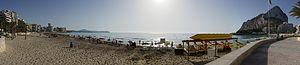
Vue panoramique de la plage du Levant - Calpe
Calp, en valencien et officiellement, est une commune d'Espagne de la province d'Alicante dans la Communauté valencienne. Elle est située dans la comarque de la Marina Alta et dans la zone à prédominance linguistique valencienne.